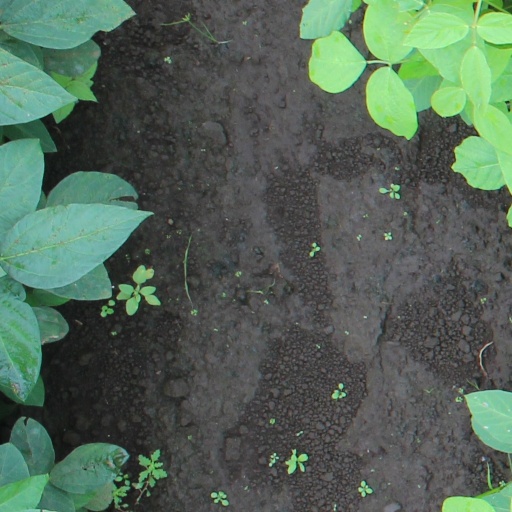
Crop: soybean